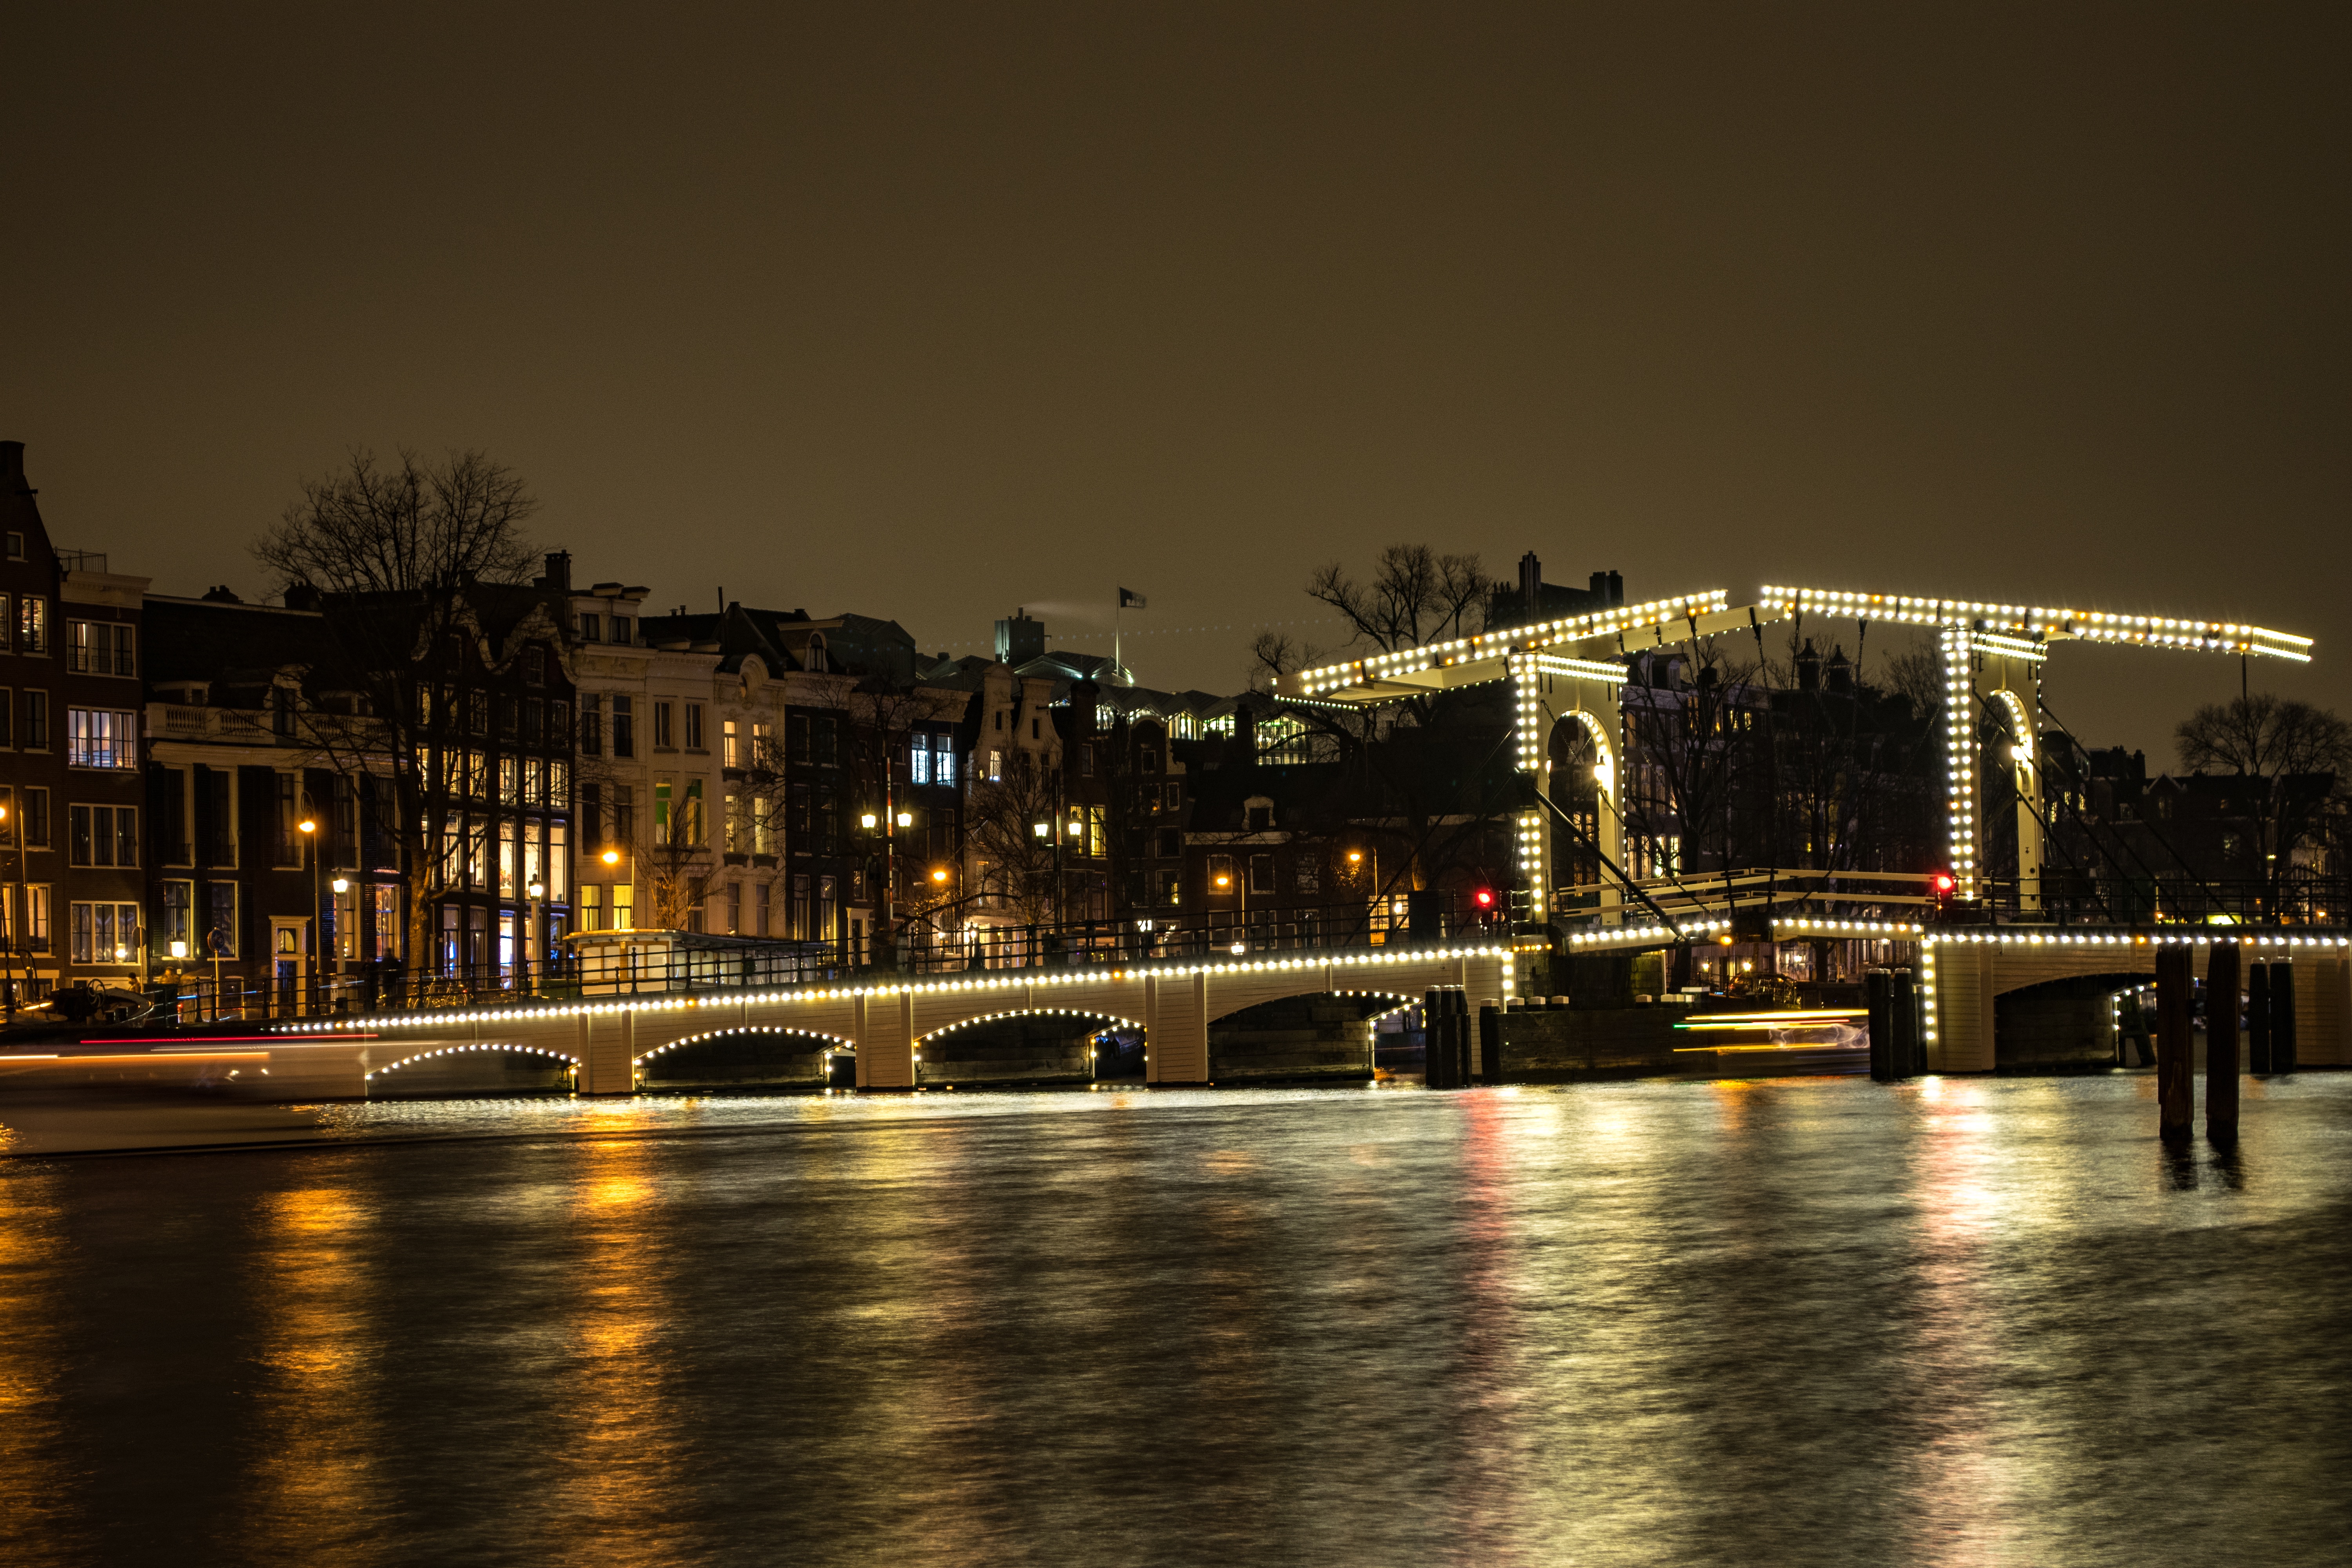
light, bridge, skyline, night, morning, city, cityscape, downtown, dusk, evening, reflection, waterway, urban area, human settlement